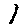
Label: 1